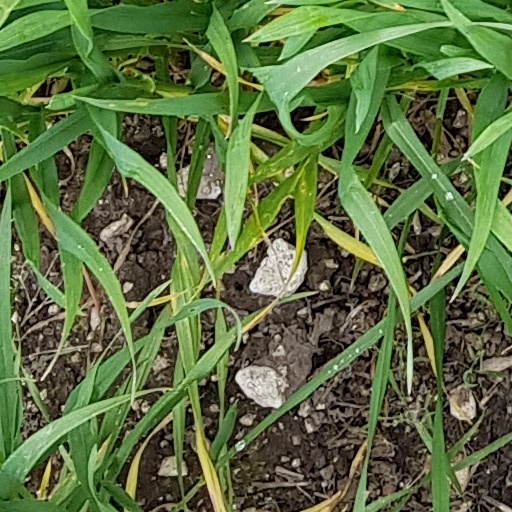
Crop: wheat